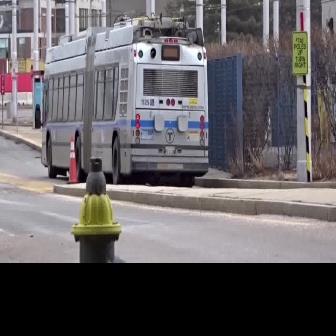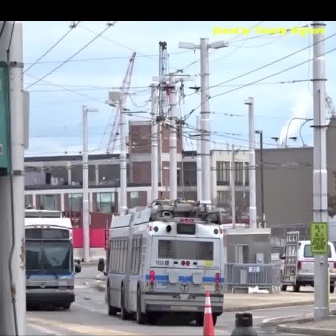
  Please identify the target specified by the bounding box [34,12,208,186] in the first image and locate it in the second image. Return the coordinates in [x_min,y_min,x_max,y_max] format.
Answer: [97,197,224,324]